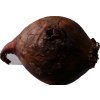
Label: red_onion